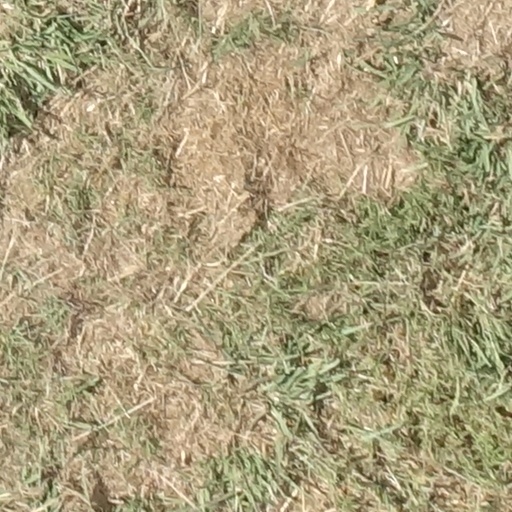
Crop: sorghum